Phianna (automobile)

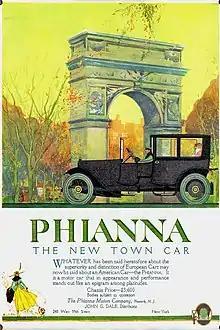
1917 Phianna Town Car advertisement

Phianna was an American luxury automobile manufactured from 1916 to 1922, first in Newark, New Jersey and then Long Island City, New York.